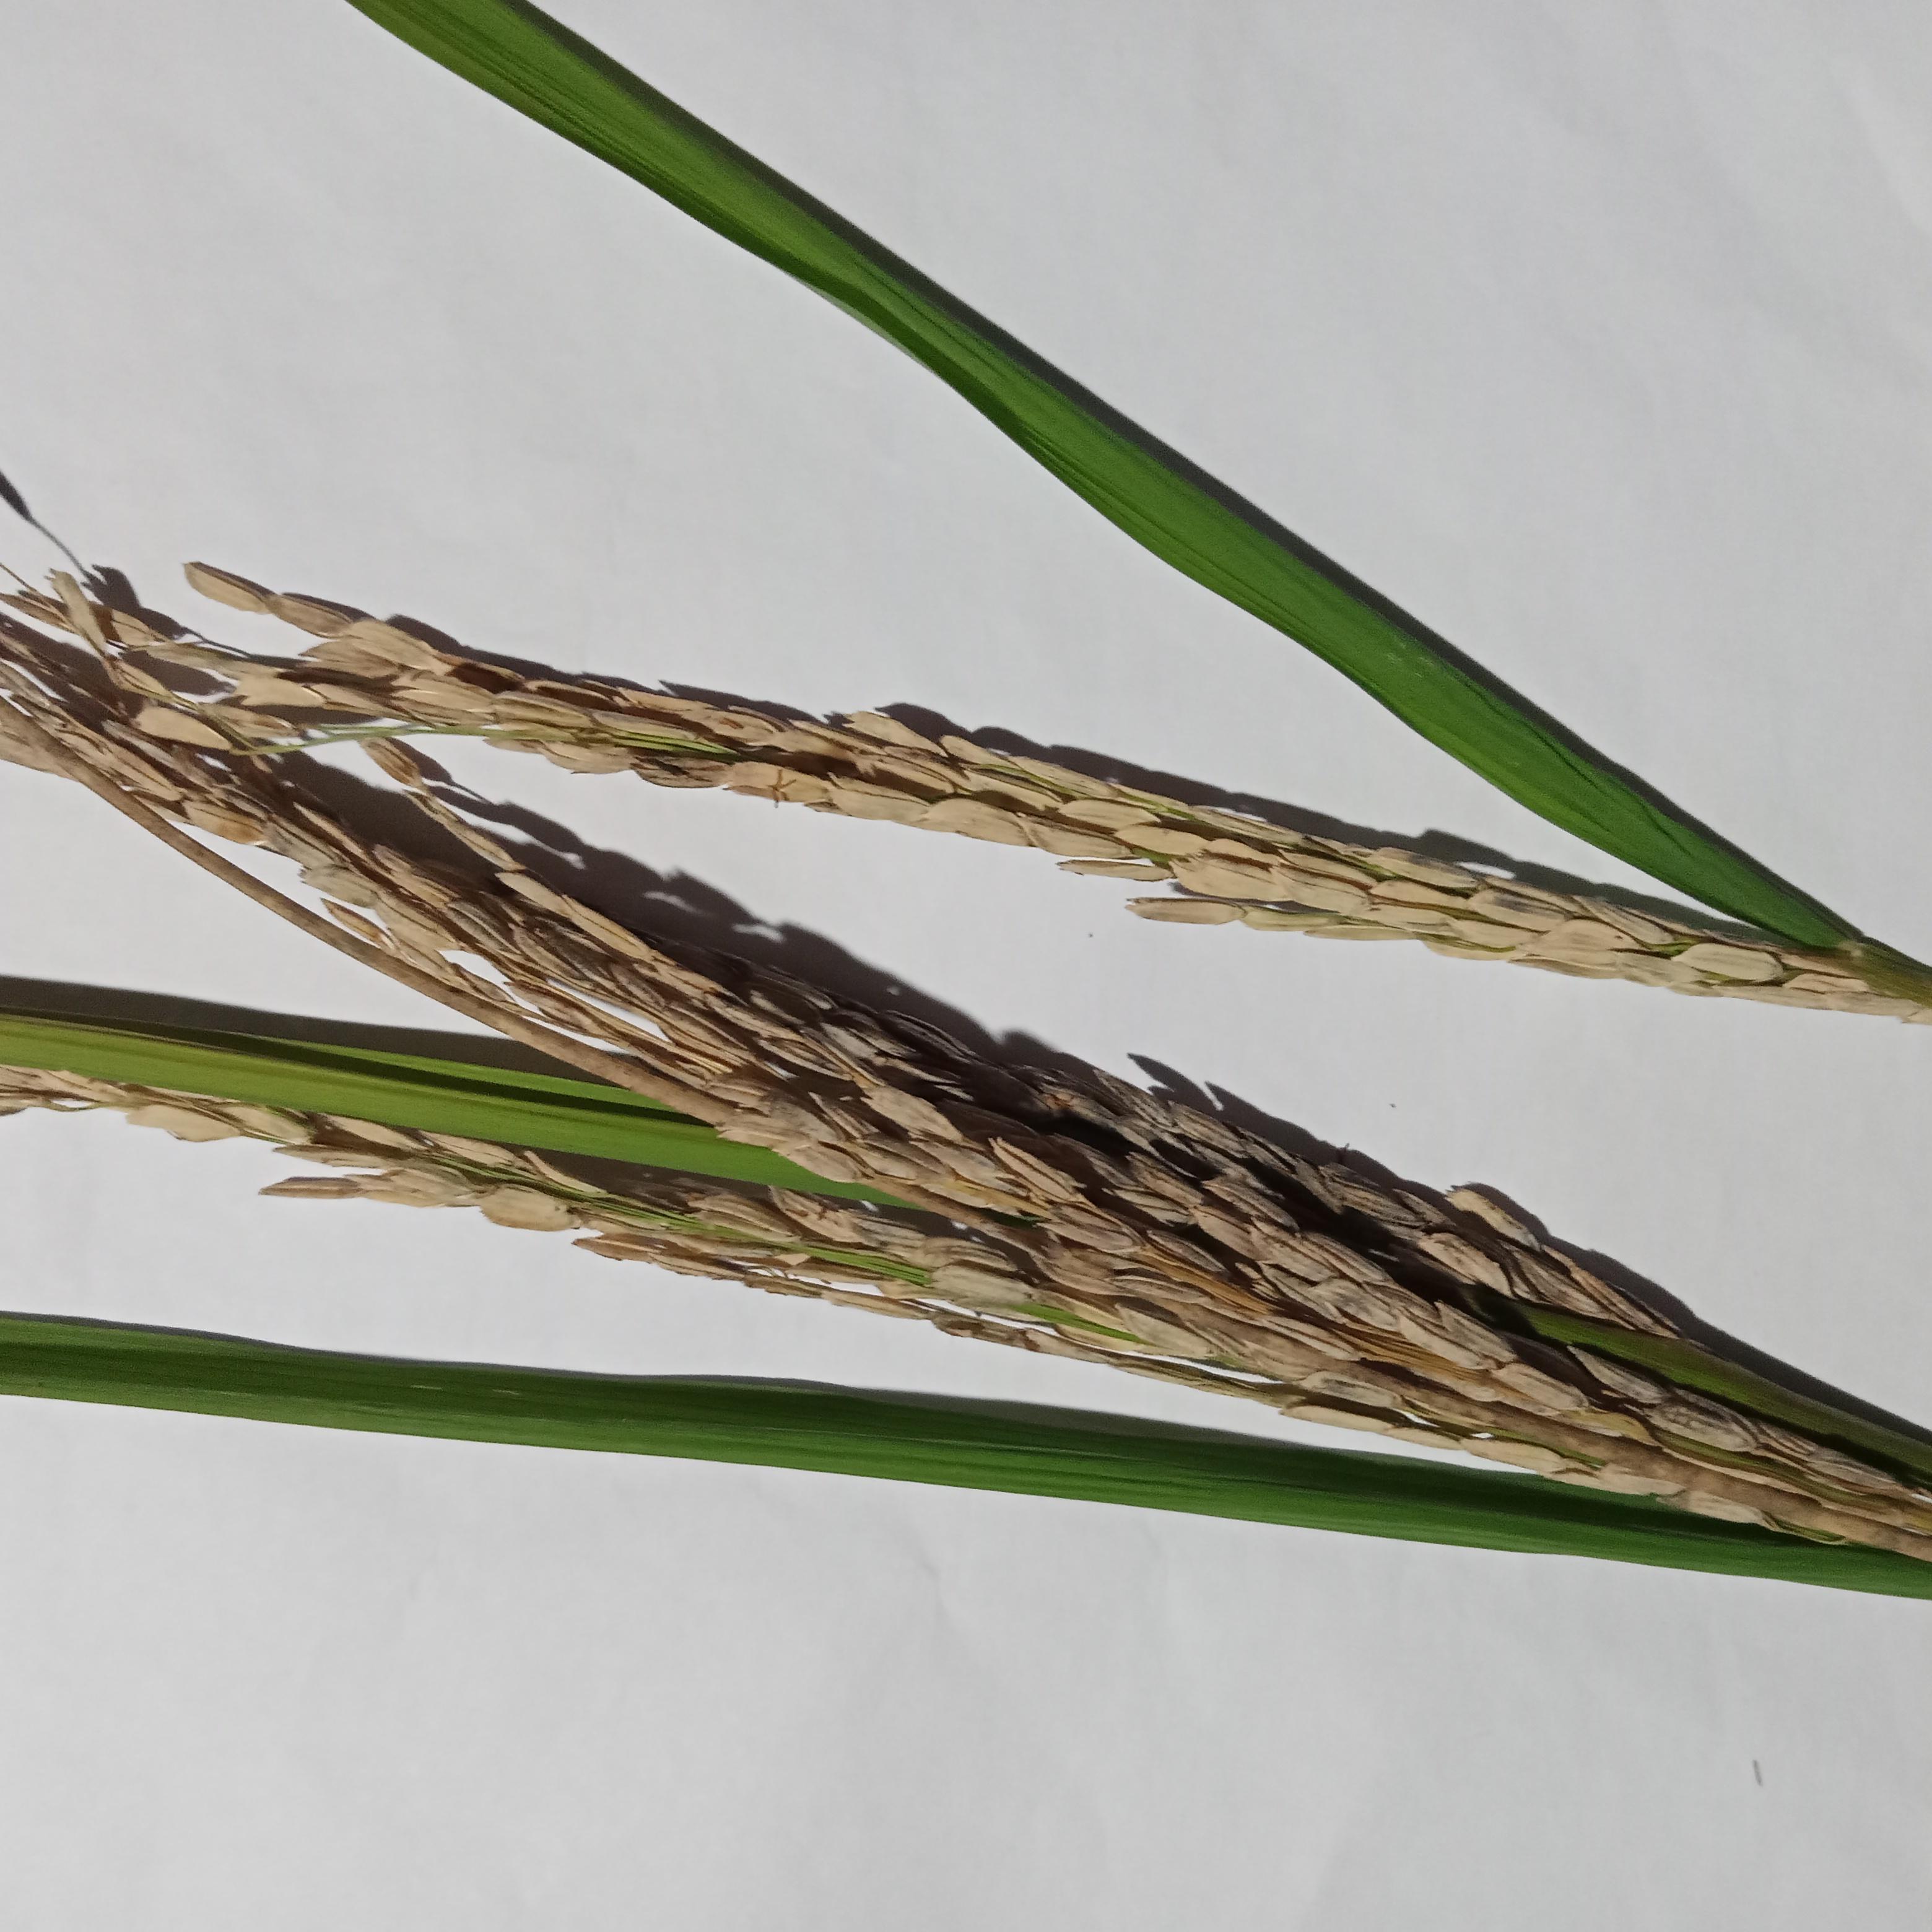
Label: Rice___Neck_Blast